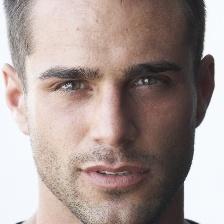
Label: faces